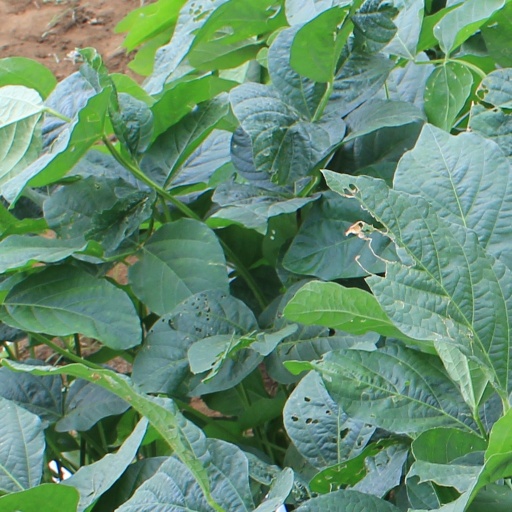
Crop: soybean